Nell Trent

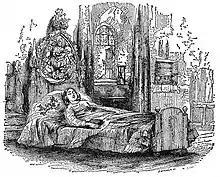
"At rest" - Nell on her deathbed - illustration by George Cattermole

She was dead. No sleep so beautiful and calm, so free from trace of pain, so fair to look upon. She seemed a creature fresh from the hand of God, and waiting for the breath of life; not one who had lived and suffered death. Her couch was dressed with here and there some winter berries and green leaves, gathered in a spot she had been used to favour. "When I die, put near me something that has loved the light, and had the sky above it always." Those were her words.